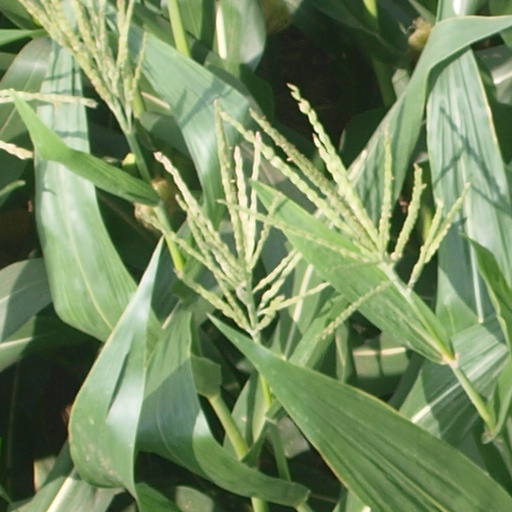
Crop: maize; corn